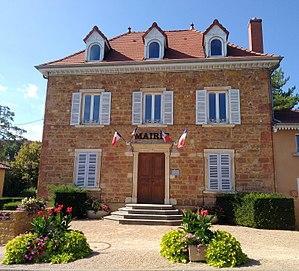
Mairie de Blacé, dans le département du Rhône.
Blacé est une commune française située dans le département du Rhône, en région Auvergne-Rhône-Alpes.